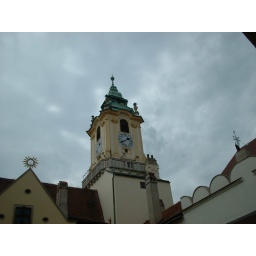
The clock tower in the Old Town square.